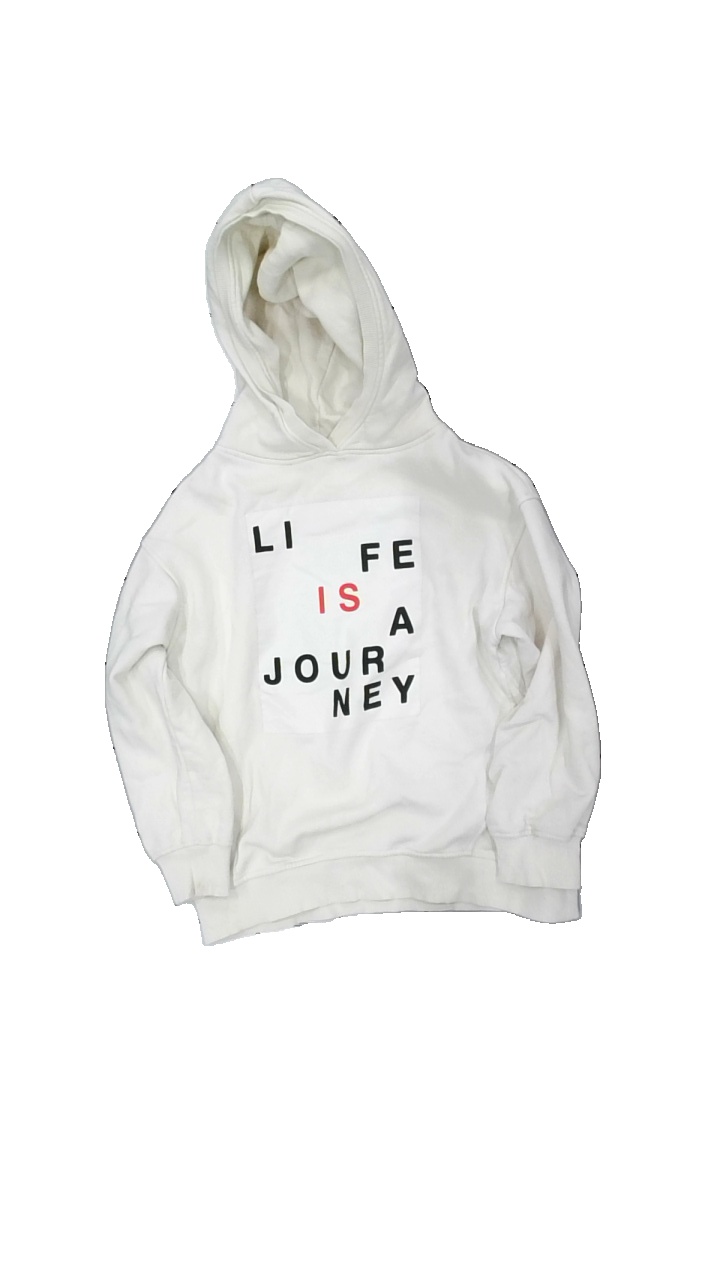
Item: Hoodie (Children)
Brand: Zara
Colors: Beige, Red, Black
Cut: Regular
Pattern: Logo print
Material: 100% cott
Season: All
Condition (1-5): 3
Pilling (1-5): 4
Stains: Minor
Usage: Export
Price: <50